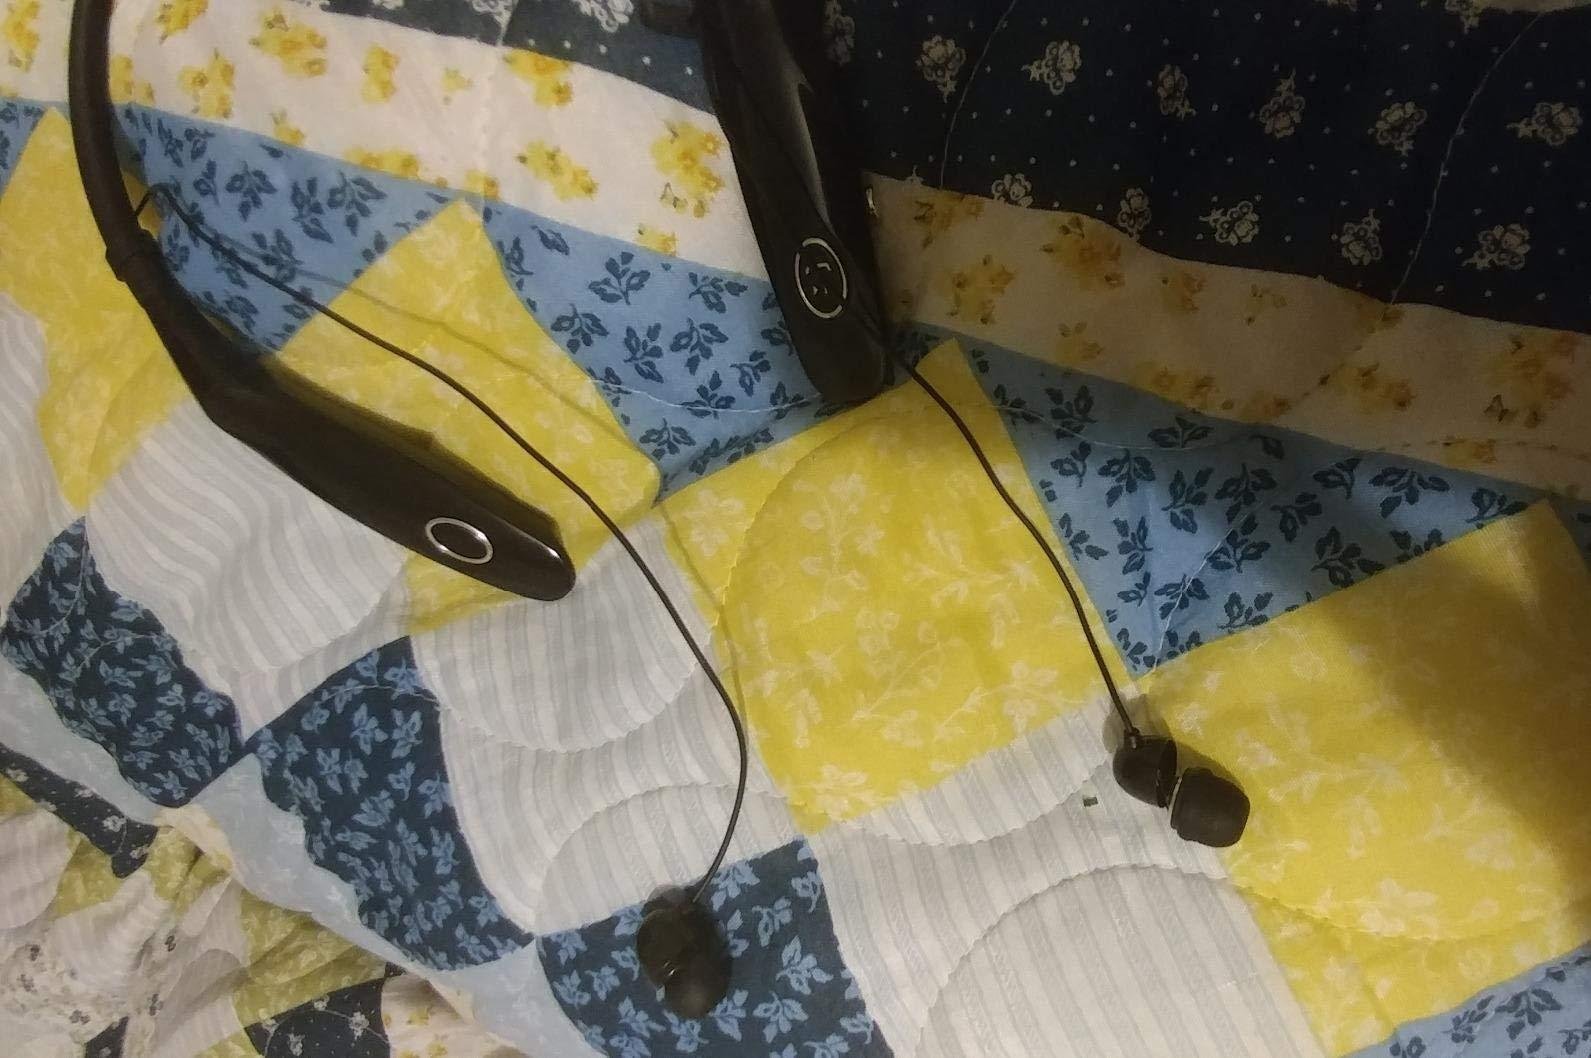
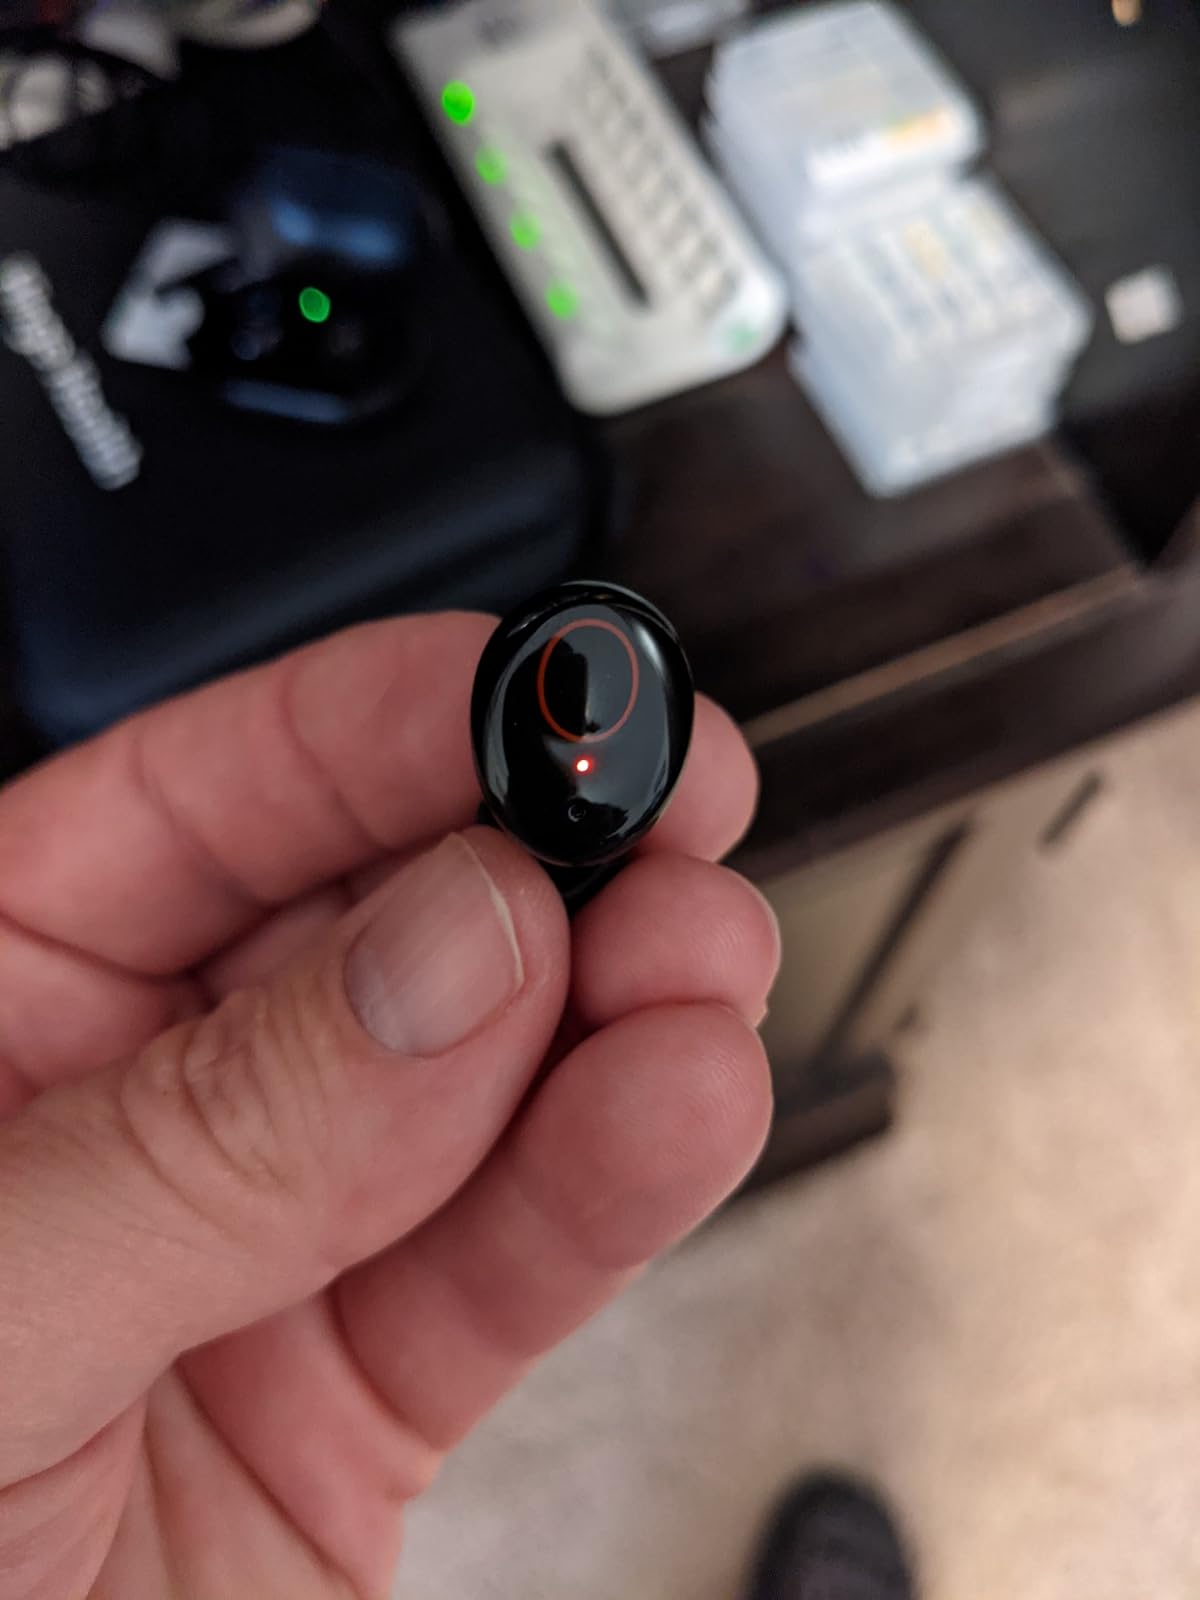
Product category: earbuds
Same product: no